New York City Subway

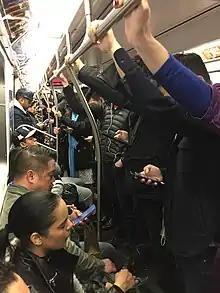
The Q train filled with commuters, many within one inch of each other. Several commuters are seen using smartphones; others are holding on to the train while standing.

A portion of subway-related deaths in New York consists of suicides committed by jumping in front of an oncoming train. Between 1990 and 2003, 343 subway-related suicides were registered out of a citywide total of 7,394 (4.6%) and subway-related suicides increased by 30%, despite a decline in overall suicide numbers.